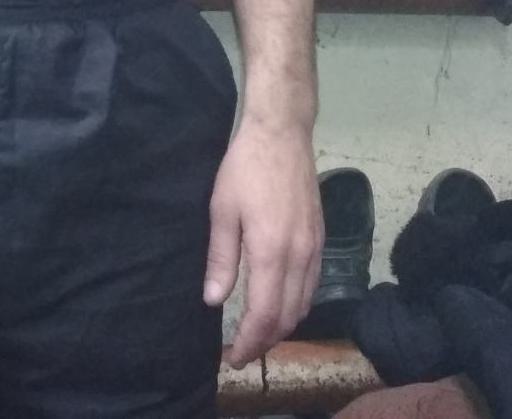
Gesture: no_gesture